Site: brandenburg
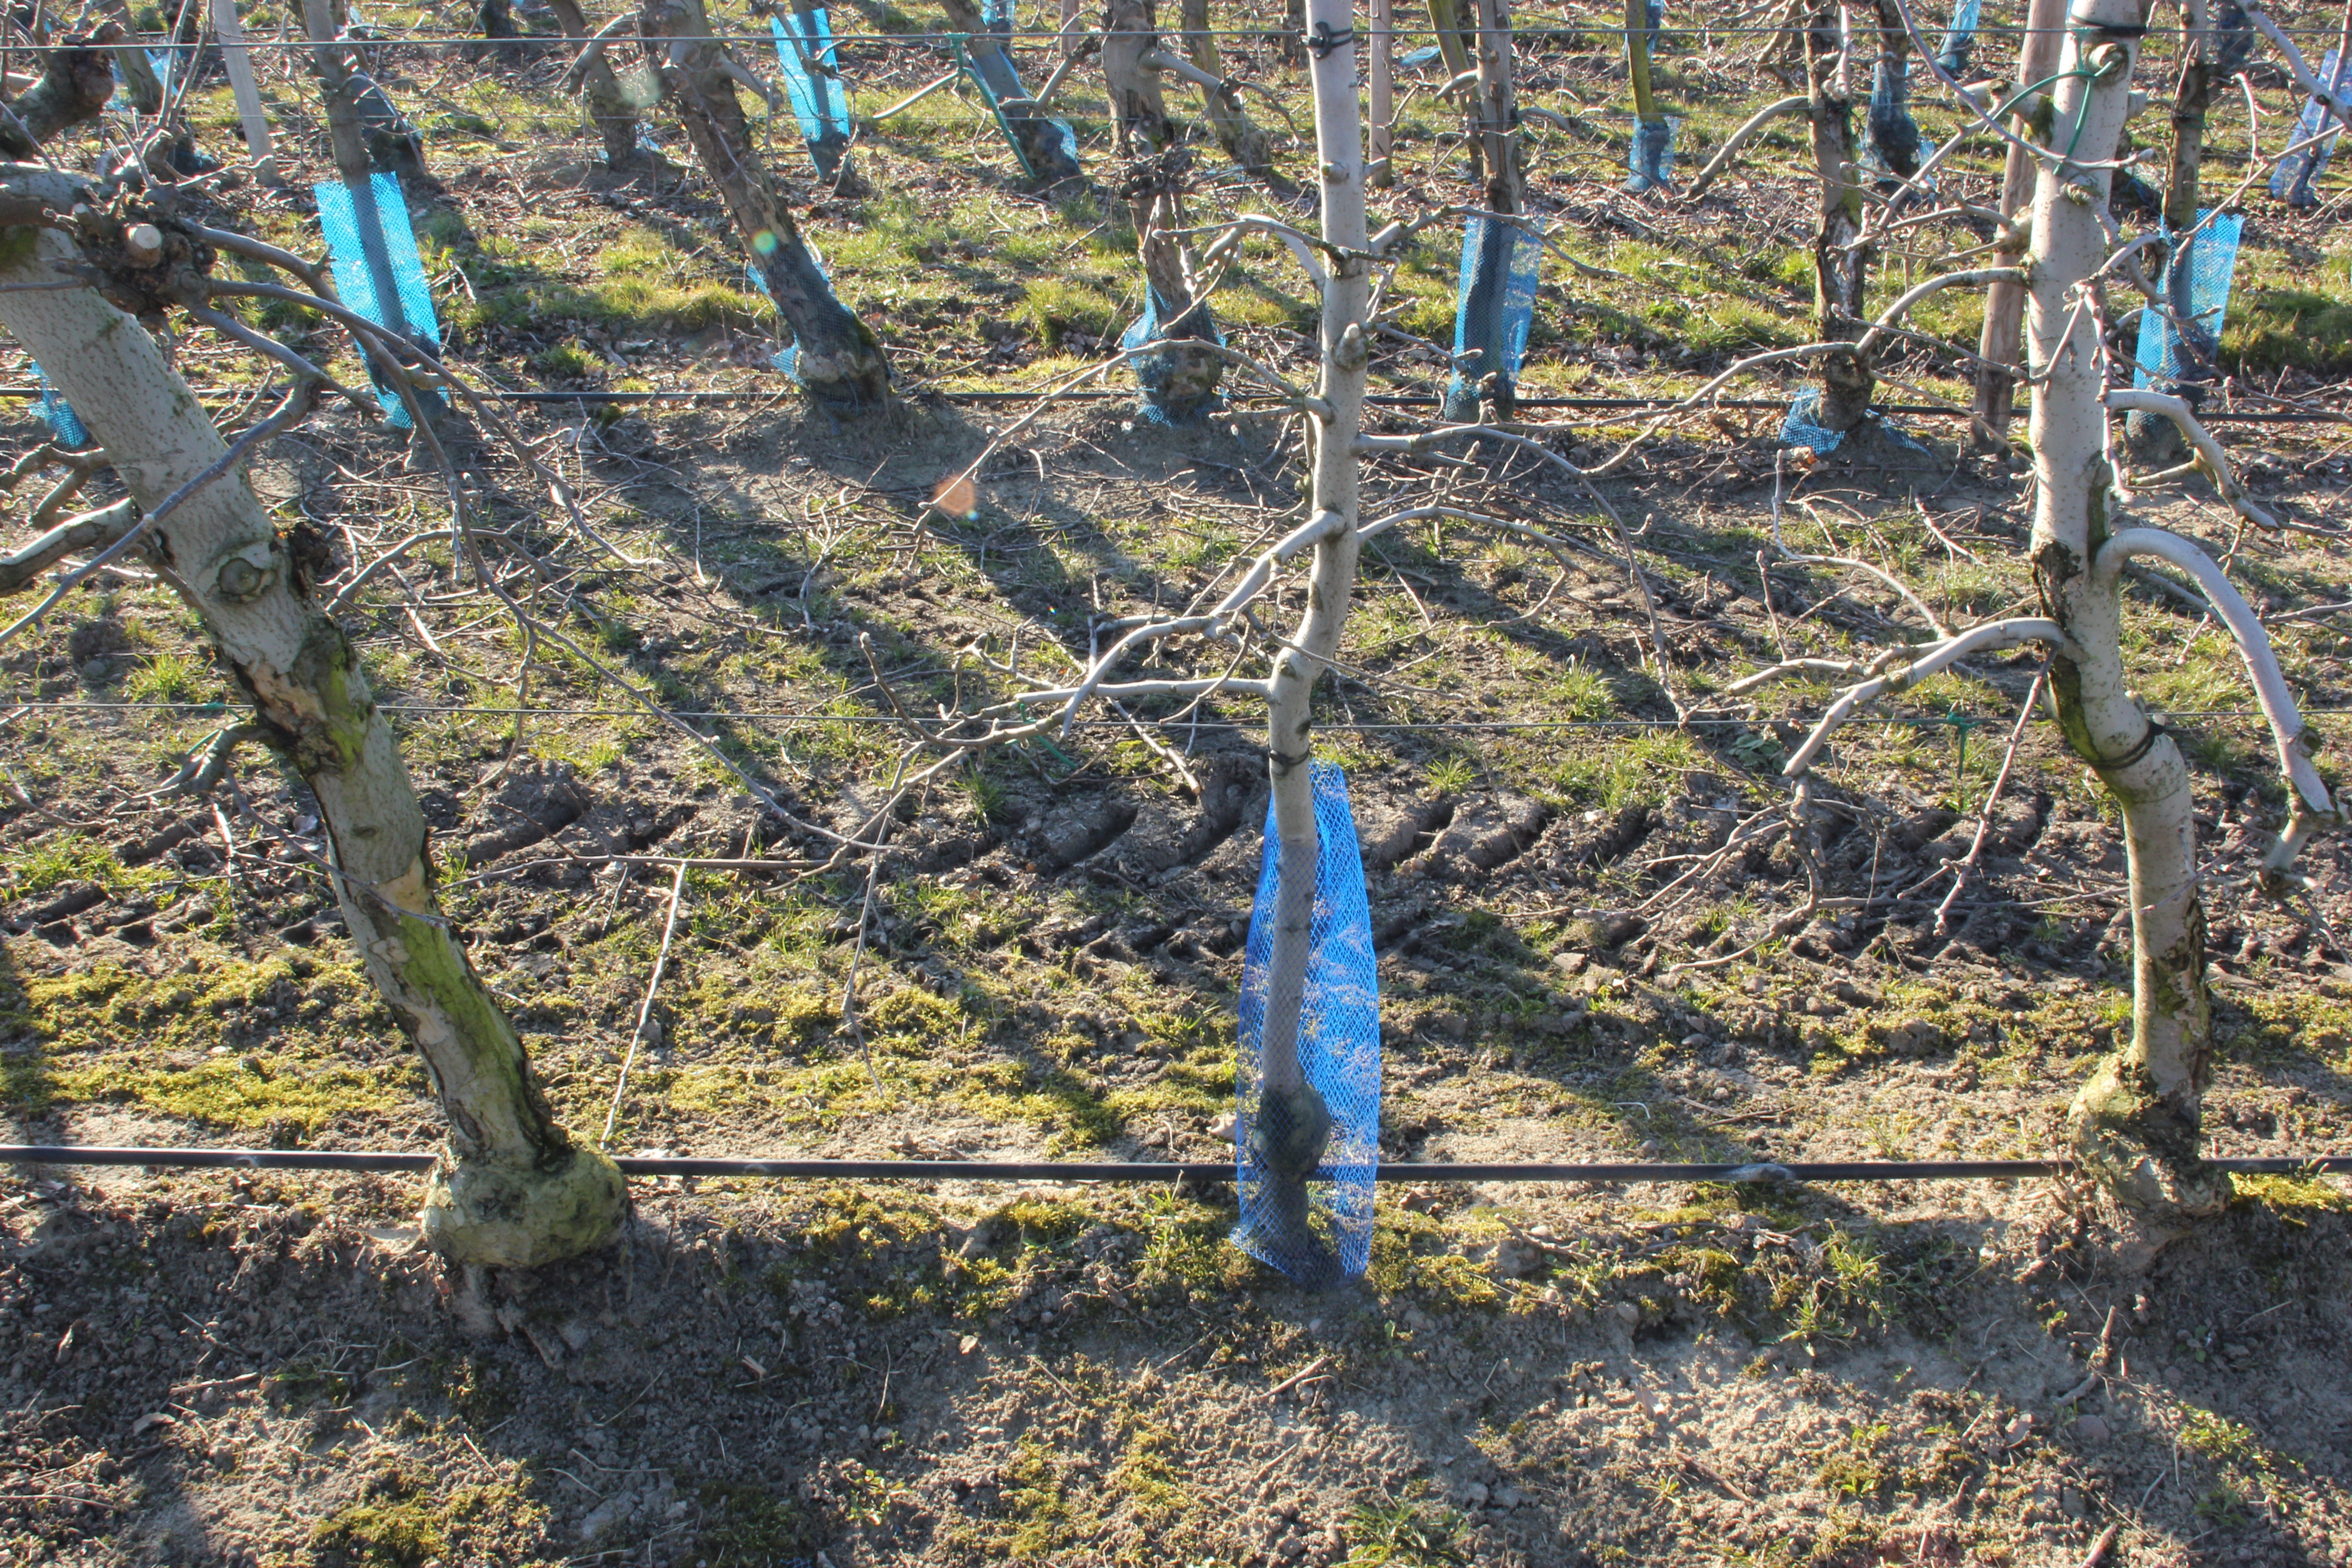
Growth stage (BBCH 03): Bud development